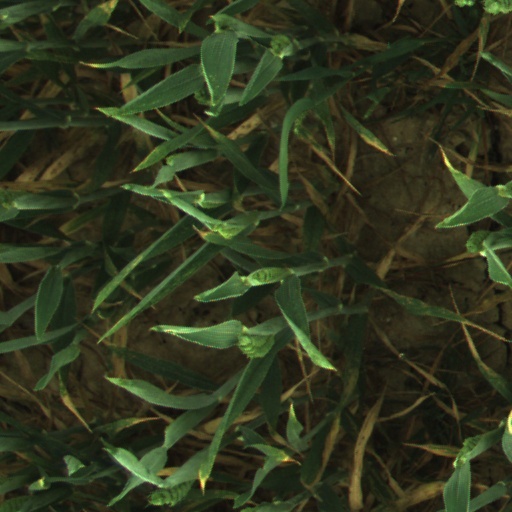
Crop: wheat